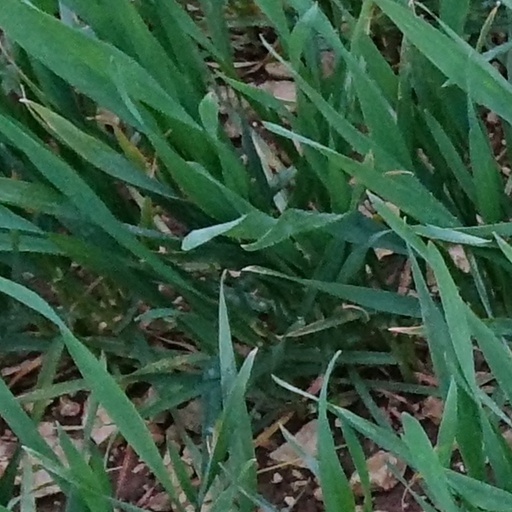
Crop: wheat